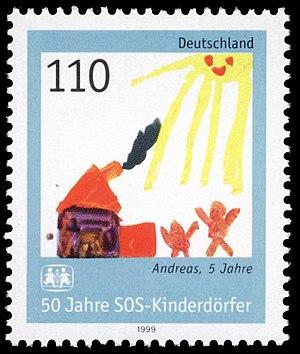
SOS Villages d'enfants international est une association humanitaire internationale apolitique et non confessionnelle créée en Autriche en 1949 dans le but d'offrir à des frères et sœurs orphelins un cadre de vie familial et l'assurance d'une relation affective et éducative durable avec une mère SOS, jusqu'à leur autonomie. SOS Villages d'Enfants a été créée en France en 1956, dans le Nord.